Slipper

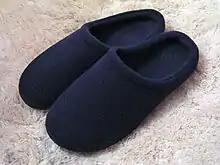
Open-heeled slippers

Slippers are a type of shoes falling under the broader category of light footwear, that are easy to put on and off and are intended to be worn indoors, particularly at home. They provide comfort and protection for the feet when walking indoors.